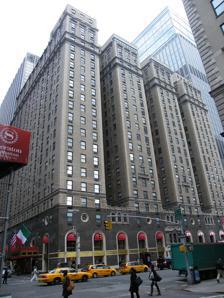
Building: The Michelangelo
Country: United States of America
Year built: 1926
Hotel in Manhattan, New York The Taft Hotel Building The historic Taft Hotel building in 2024 Hotel chain Starhotels General information Location Manhattan , New York City Address 152 West 51st Street Coordinates 40°45′41″N 73°58′58″W / 40.76139°N 73.98278°W / 40.76139; -73.98278 Opening 1926 ; 99 years ago ( 1926 ) Management Starhotels Height 226 ft Technical details Floor count 22 Design and construction Architect(s) H. Craig Severance Other information Number of rooms 178 The Taft Hotel building is a 22-story pre-war Spanish Renaissance structure that occupies the eastern side of Seventh Avenue between 50th and 51st streets, just north of Times Square , in the Midtown Manhattan neighborhood of New York City. In its modern configuration, it features two separate portions with their own entrance on 51st Street. The larger portion is devoted to the residential condominium called Executive Plaza , with each of its 440 units being privately owned. Certain units are rented by their owners to the public. A smaller portion of the building contains The Michelangelo , a Starhotels hotel. History Hotel Manger On October 22, 1924, it was announced that Manger Hotels , owned by the Manger brothers, had purchased a block on Seventh Avenue between 50th and 51st streets from Realty Associates and Bing & Bing for approximately $5.5 million, after plans for a sports arena on that site fell through. H. Craig Severance was hired to design a 1,250 room hotel and Bing & Bing were named the general contractors for the project. The twenty-story, Spanish Renaissance-style Hotel Manger opened on November 15, 1926. At the time, the 2,250-room Manger was the largest hotel in the Times Square area, and the third largest in Manhattan. The development cost more than $10 million (equivalent to more than $172 million in 2023), an enormous amount of money at the time. The hotel was connected to the famous Roxy Theatre , a movie and stage show palace that opened a few months later, on March 11, 1927. The lobby of the Roxy was actually located in the 50th St and Seventh Avenue corner of the hotel structure. Madison Square Garden was a block to the west and drew thousands for major events. Hotel Taft In 1931, Manger Hotels sold the hotel to Bing & Bing, which renamed it the Hotel Taft , after President William Howard Taft . One of the hotel's most famous features was the Taft Grill. The George Hall Orchestra (sometimes called the George Hall Taft Hotel Orchestra) performed from the hotel on Monday through Saturday at noon on CBS Radio , starring Dolly Dawn . The band's signature song was " Love Letters in the Sand ". Other big band performances were by Artie Shaw , Xavier Cugat , Tommy and Jimmy Dorsey , Glenn Miller , and Tony Pastor . Vincent Lopez performed in residency for 20 years and broadcast a radio show from the hotel, with Gloria Parker , Shake the Maracas . Lopez later broadcast a TV show from the Taft on the DuMont Television Network , Dinner Date , from January to July 1950. In 1957, J.I. Lubin & Associates sold the hotel to Lawrence A. Wien. In 1958, Wien re-sold the hotel to Zeckendorf Hotels Corporation. In 1961, Zeckendorf re-sold the hotel to the Breitbart Corporation. The 1960 demolition of the Roxy Theatre, the 1968 demolition of Madison Square Garden, the increasing presence of unsavory businesses in the area, and the desire for newer, more elegant hotels contributed to the gradual decay of the Taft Hotel. In 1974, Urban Renewal Housing and Development Corporation, headed by Gilbert M. Federbush, acquired the hotel from Lawrence A. Wien. At the time, the hotel was struggling with a 51% occupancy rate and losing $80,000 a month. A year later, the hotel fell into receivership and was foreclosed on by its lender, the Penn Mutual Life Insurance Company . Mixed-use conversion The T.G.I. Friday's formerly located in the space that once housed the Roxy Theatre's lobby From 1984 to 1986, the hotel was converted to mixed use, at a cost of $100 million, buoyed by the economic recovery of the area, especially the 1983 announcement of the $200 million Equitable Center office tower, across 51st Street to the north. Taft Partners Development Group, which converted the building, consisted of Steven Goodstein from the Goodstein Construction Company, Hank Sopher of J.I. Sopher & Company and Arthur Cohen, chairman of Arlen Realty and Development Corporation. The architect for the conversion was Wechsler-Grasso-Menziuso. The eighth through the 21st floors were rebuilt as 448 condominiums, known as Executive Plaza , while the first seven floors were occupied by the 179-room Grand Bay Hotel at Equitable Center , which opened in October 1986. The hotel and the condominiums had separate entrances side by side on 51st Street . In 1990, Park Lane Hotels International acquired the hotel portion and renamed it the Parc Fifty One Hotel . In 1992, Starhotels acquired the hotel for $42 million and renamed it The Michelangelo . The Executive Plaza residential condominium portion of the building was listed in a 2015 New York Times article as having the highest proportion of non-primary residences of any building in Manhattan, at 74.4%. The building allows owners to rent out their apartments by the month, and most of the apartments are small – some under 400 square feet. The building includes a Ruth's Chris Steakhouse on West 51st Street, and once contained America's largest T.G.I. Friday's restaurant, located in the space that once housed the lobby of the Roxy Theatre . The T.G.I. Friday's closed due to the effects of the COVID-19 pandemic. References